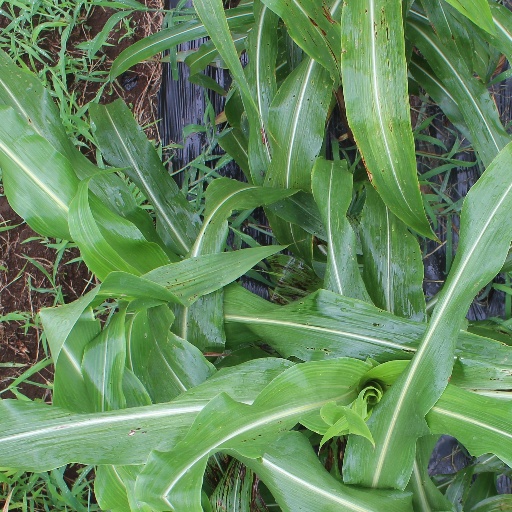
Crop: sorghum